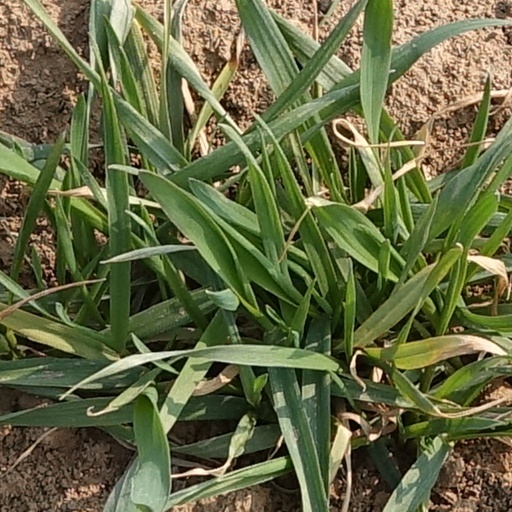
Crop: wheat